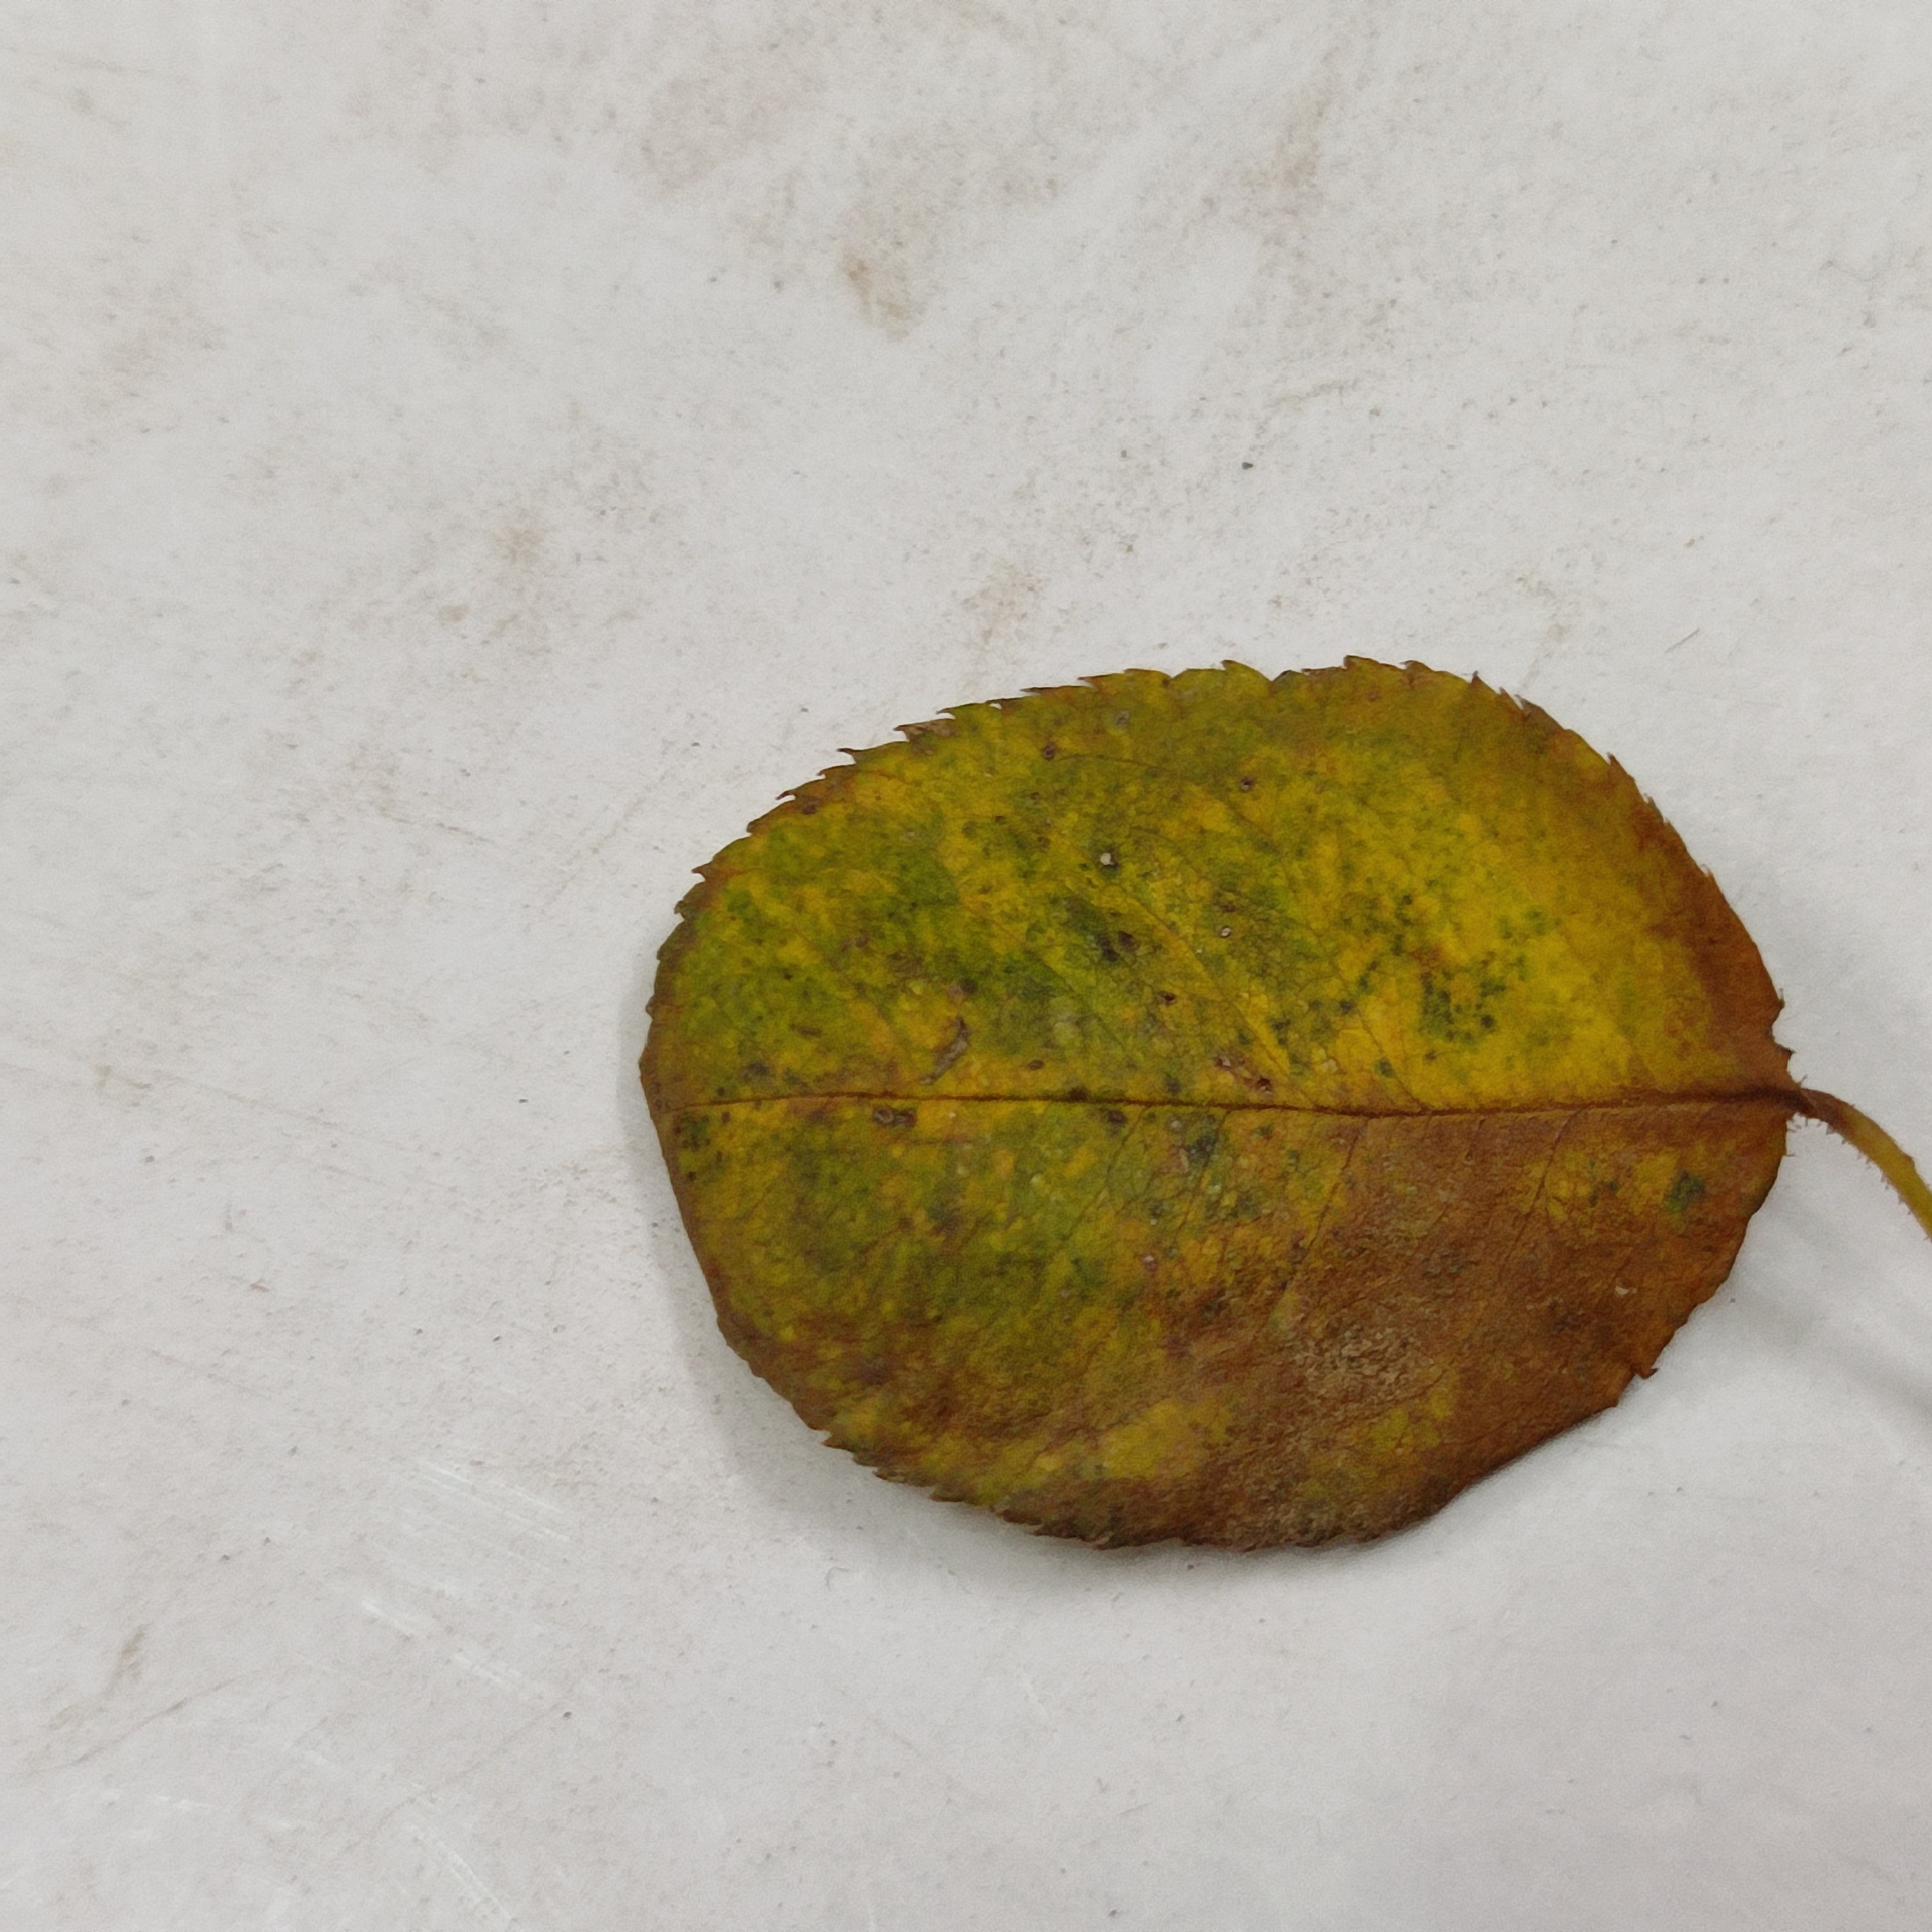
Label: Yellow Mosaic Virus